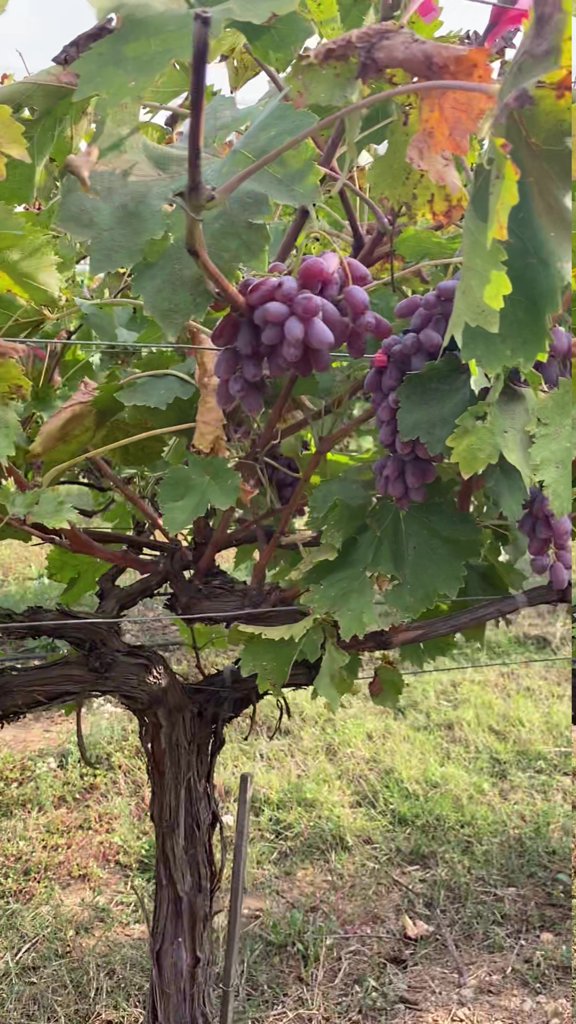
Berries visible: 64
Grape clusters: 3